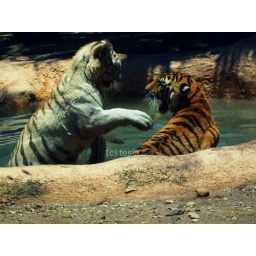
The two tigers again; playing together in the water :)